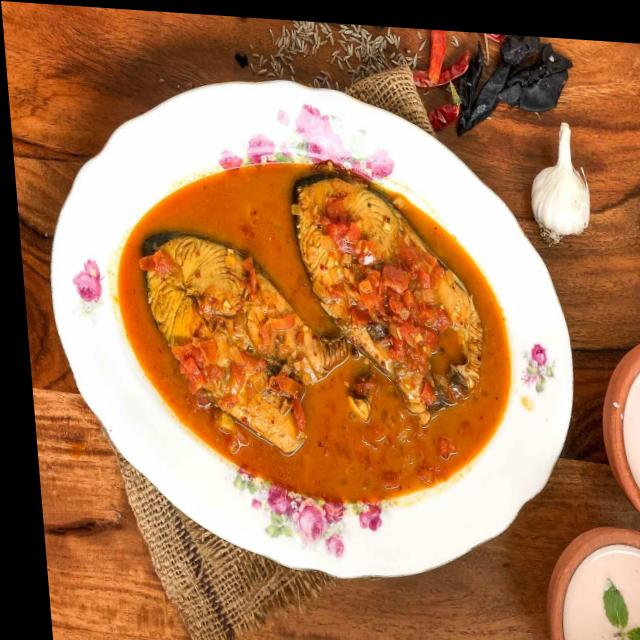
Dish: fish_curry